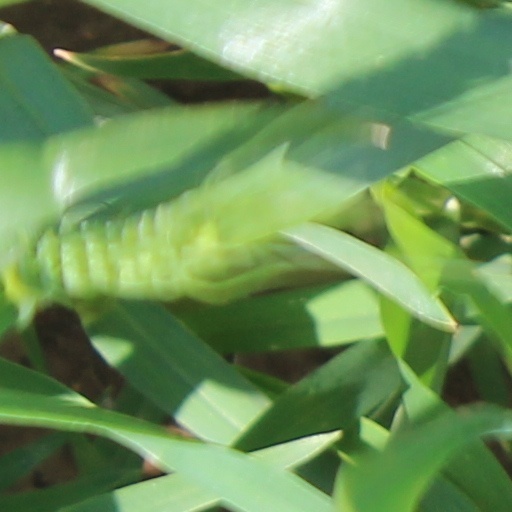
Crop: wheat